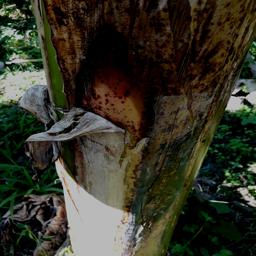
Label: PSEUDOSTEM WEEVIL